Theodorus Bailey Myers

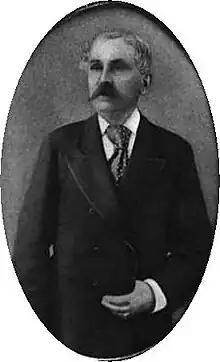

Theodorus Bailey Myers (December 13, 1821 – June 16, 1888), was an American lawyer, philanthropist, served as a colonel in the U.S. Military, and a collector of books and historical manuscripts.